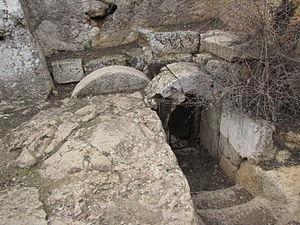
Le tombeau de Jésus est selon diverses traditions chrétiennes ou légendes, placé en différents lieux. La tradition la plus ancienne la fixe près de son lieu de Crucifixion, dans l'Église du Saint-Sépulcre à Jérusalem, et plus précisément le Saint-Sépulcre depuis que les empereurs romains sont devenus chrétiens. À la fin du XIXᵉ siècle, un autre site est proposé pour la crucifixion et la tombe de Jésus, appelé Calvaire de Gordon.
La résurrection de Jésus est l'une des croyances fondamentales de la théologie chrétienne et de la christologie qui en forme le centre. Cette croyance affirme que Jésus de Nazareth est ressuscité d'entre les morts au troisième jour suivant sa crucifixion. Il est énoncé notamment dans le symbole de Nicée.
La Mise au tombeau est le dernier épisode de la Passion du Christ, devenu un sujet de l'iconographie chrétienne. Les représentations de cet événement se fondent sur les récits de la mort du Christ dans les évangiles de Jean, Luc, Marc et Mathieu, ainsi que dans les évangiles apocryphes. La Mise au tombeau est particulièrement populaire dans les Mystères de la Passion du Christ et la sculpture religieuse européenne des XVᵉ et XVIᵉ siècles. On trouve également de nombreux exemples de ce thème artistique dans l'art de la Contre-Réforme ; elle est présente dans l'art populaire avec les représentations du Chemin de croix.